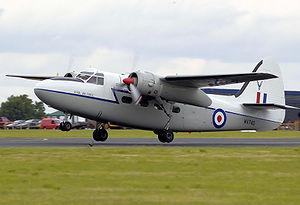
Le Hunting Percival Pembroke est un bimoteur de transport construit par la société anglaise Hunting Percival.